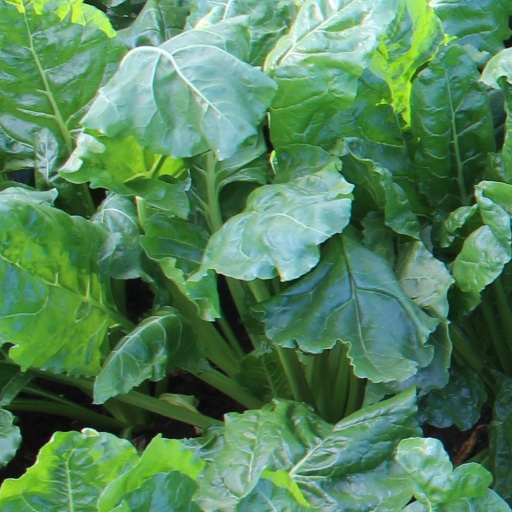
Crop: sugar beet